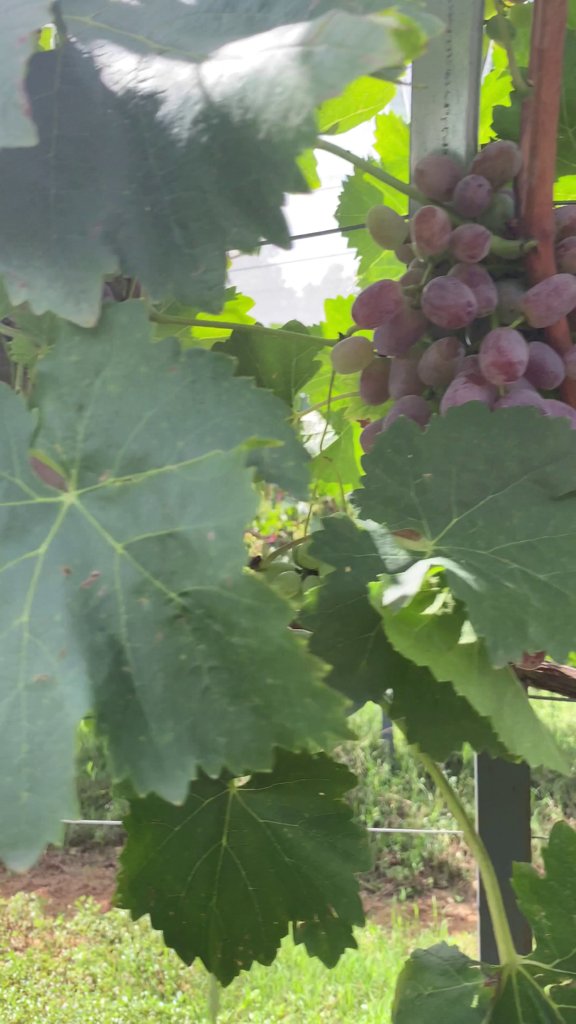
Berries visible: 31
Grape clusters: 1